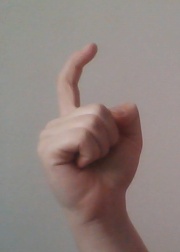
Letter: ra